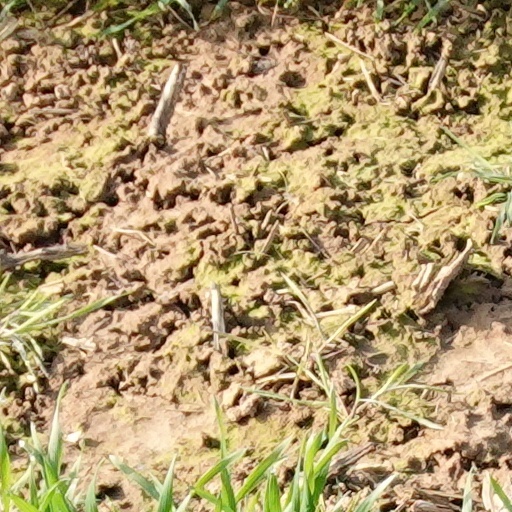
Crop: wheat